Bad (Wale song)

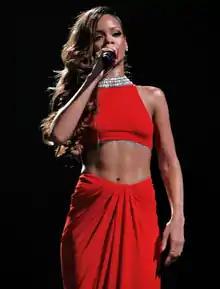
Rihanna lent her vocals for the remix of "Bad".

As noted by MTV, the remix starts with moody synth keys before the familiar "bed springs" squeak, which appeared in the original track, lead to the infidelity-laced hook. Wale and Rihanna also trade rap bars: "Bad girls ain't no good and the good girls ain't no fun," he spits before she answers: "And the bad girls want a real nigga." Rihanna tweaks Tiara Thomas' original section into her own, adding a "touch of her seductive island accent". "Is it bad that, I never made love. I never did it, but I sure know how to fuck," she sings tragically. Wale and Rihanna play off one another on the track and voice their inner turmoil involving the opposite sex. Rihanna sings (also later raps) in response to Wale's laments about a difficult relationship and praises of hot sex on the "bed, floor, couch, more." It uses a whole new instrumental track that refers to Rihanna's song "Loveeeeeee Song". Rihanna raps with Wale with similar lyrics to the original song.